1972 Chicago–O'Hare runway collision

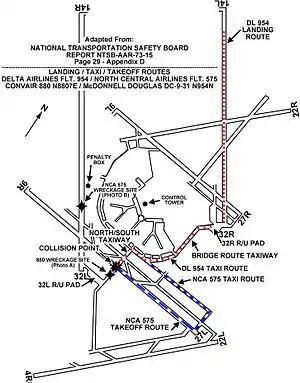
National Transportation Safety Board diagram from its accident report showing the paths of Delta Air Lines Flight 954 (dotted red line) and North Central Airlines Flight 575 (dashed blue line) at O'Hare International Airport in Chicago, Illinois, on December 20, 1972. The ground controller intended for Flight 954 to hold in the 32R run-up pad at right center, while Flight 954's flight crew intended to taxi to run-up pad 32L at lower left center via a route that intersected with Runway 27L. During its takeoff roll, North Central Flight 575 collided with Delta Flight 954 on Runway 27L at the point shown.

As the North Central DC-9 rolled down the runway, visibility was about . It had reached a speed of about when its captain, peering ahead into the fog just after 6:00:03 p.m. CST, spotted Delta Flight 954 on the runway about ahead. At 6:00:07.2 p.m. CST, Flight 575's captain gave the order "Pull 'er up!" and he and the first officer pulled back on their control columns in an attempt to lift their DC-9 over the Delta CV-880. Although the DC-9 lifted into the air, it was too late to avoid contact with the CV-880, and the two aircraft collided at 6:00:08.3 p.m. CST.